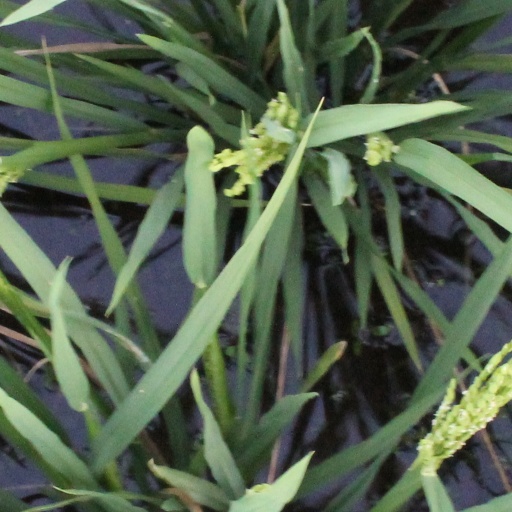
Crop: rice